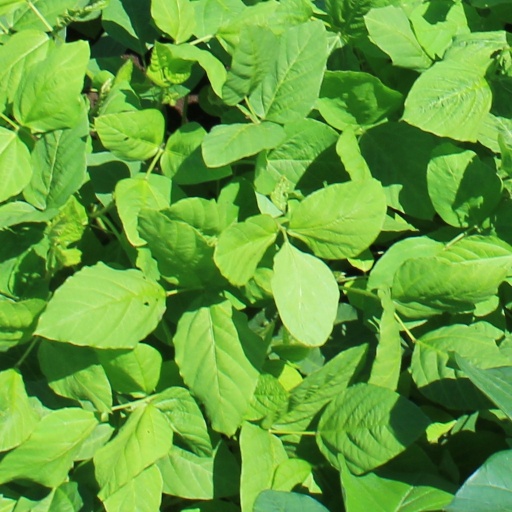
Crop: soybean